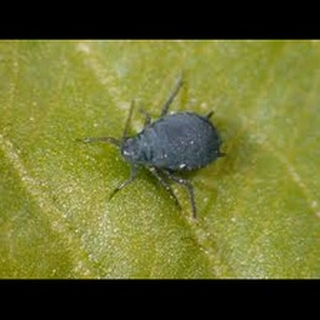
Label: wheat_aphid